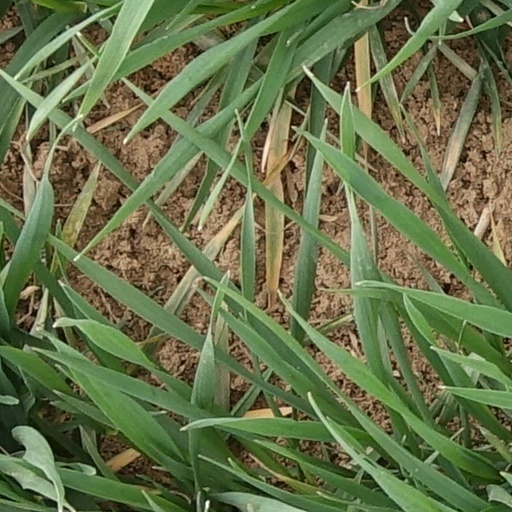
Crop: wheat